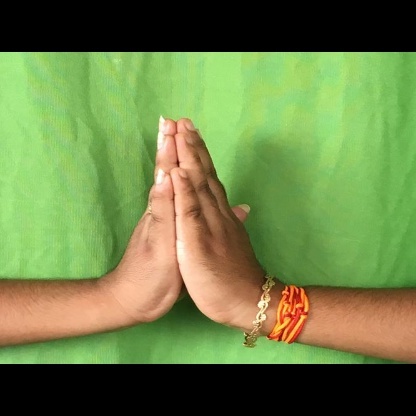
Mudra: Anjali